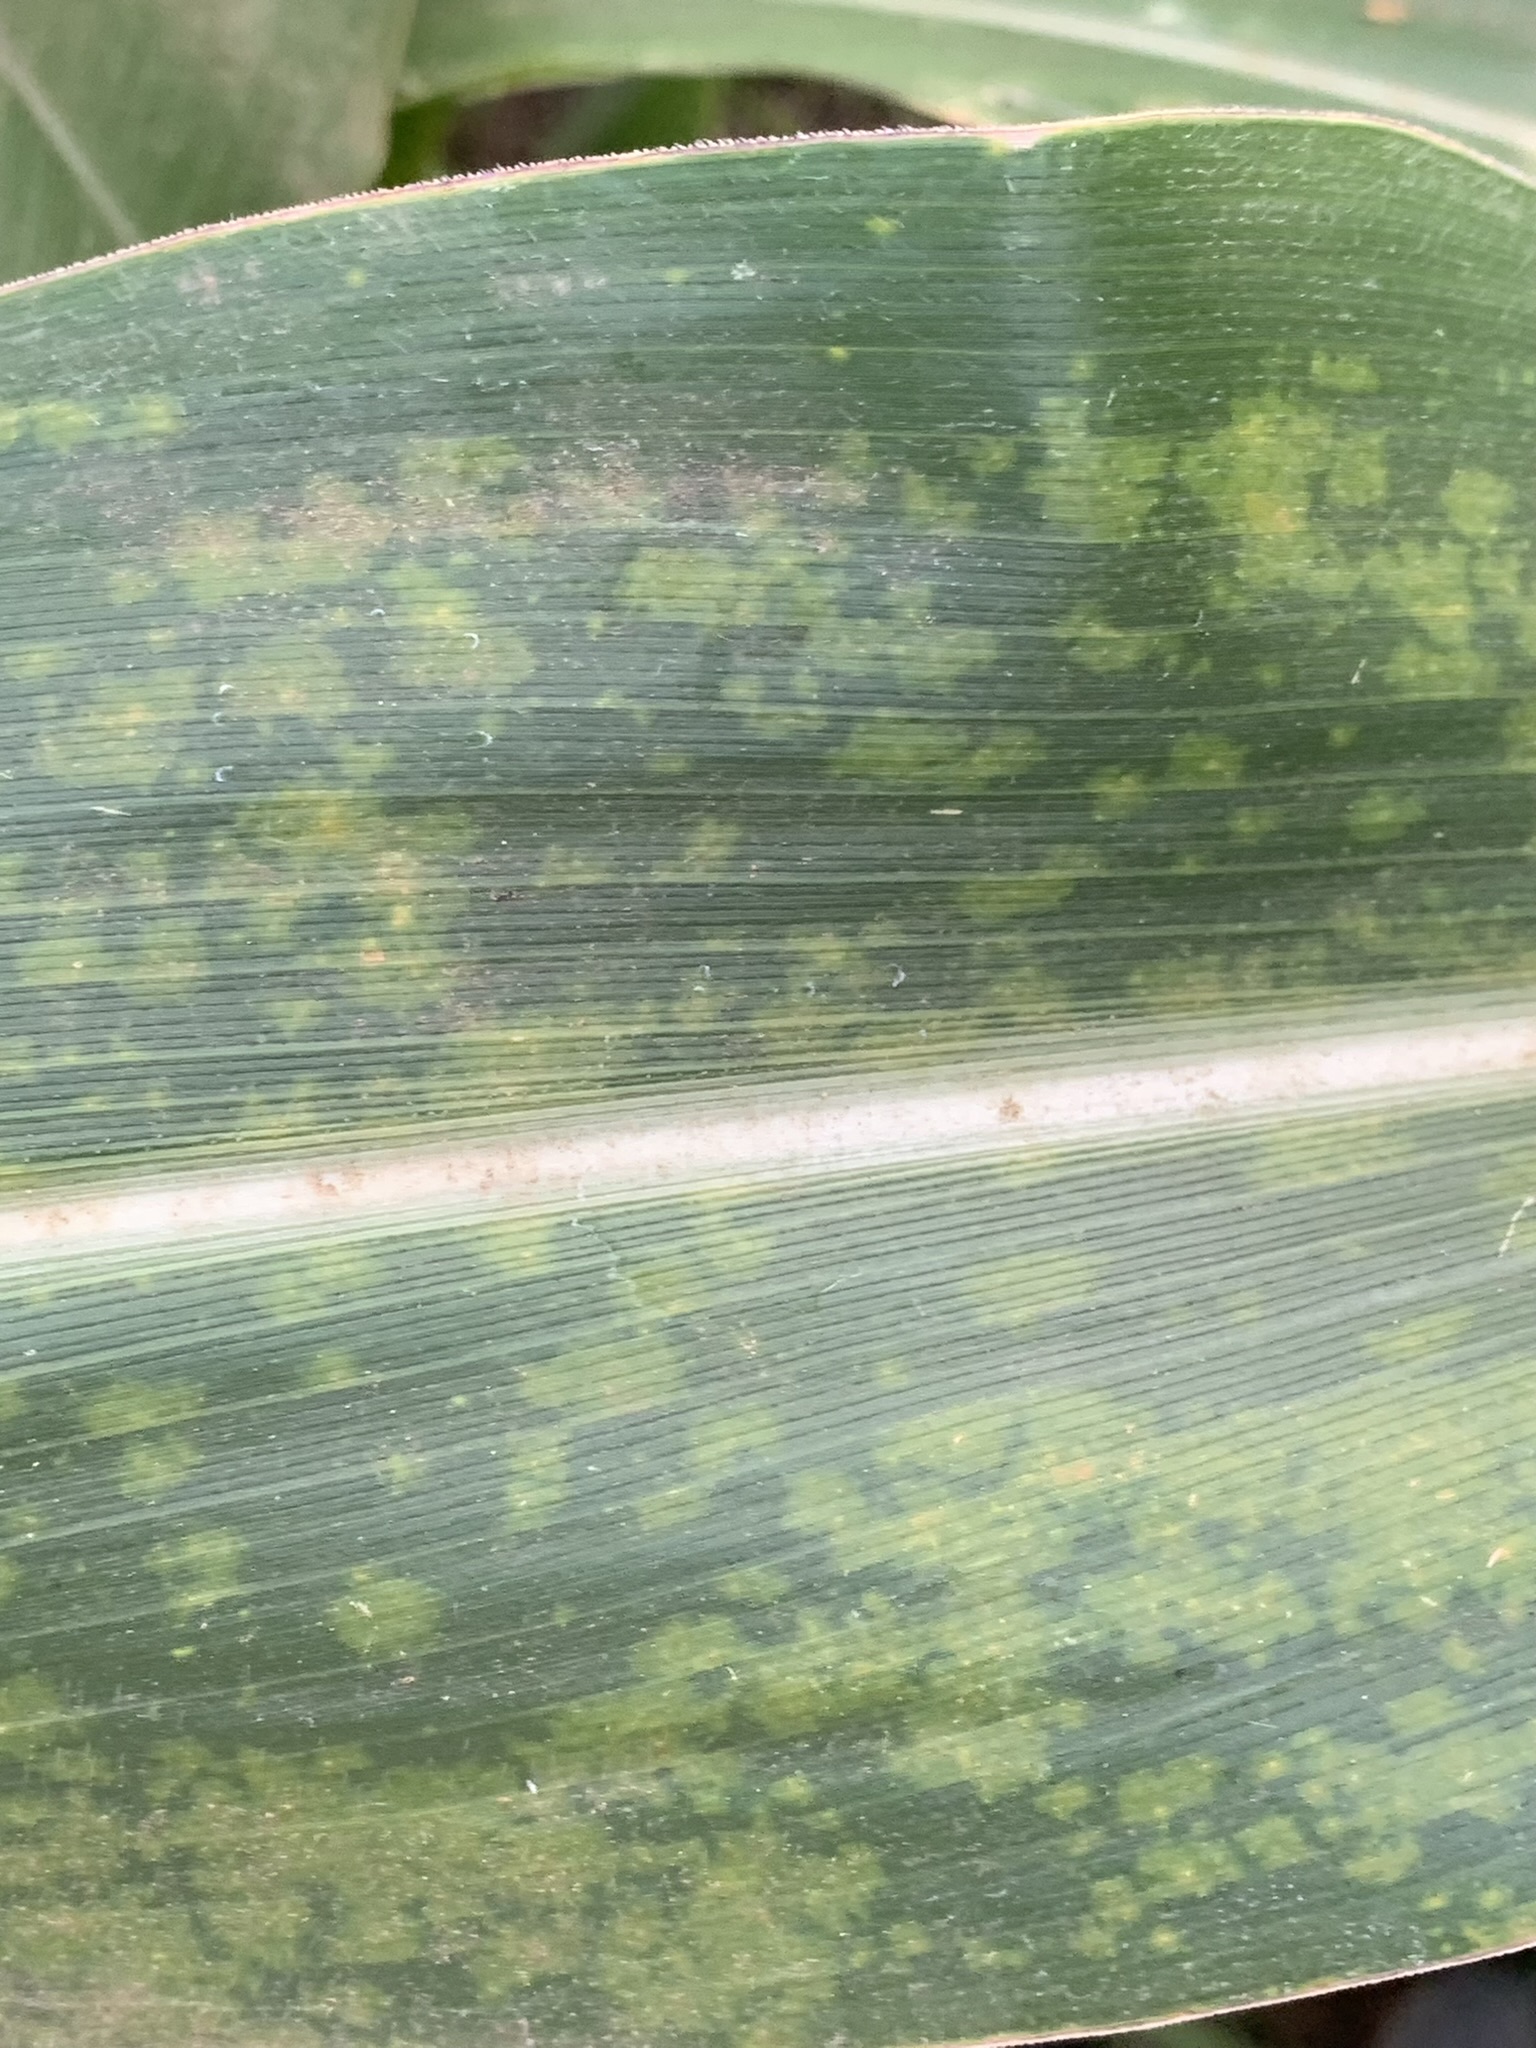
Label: MLN